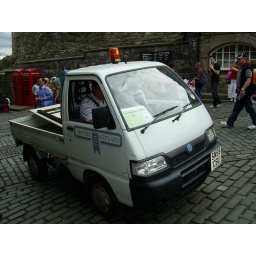
funny truck by the castle